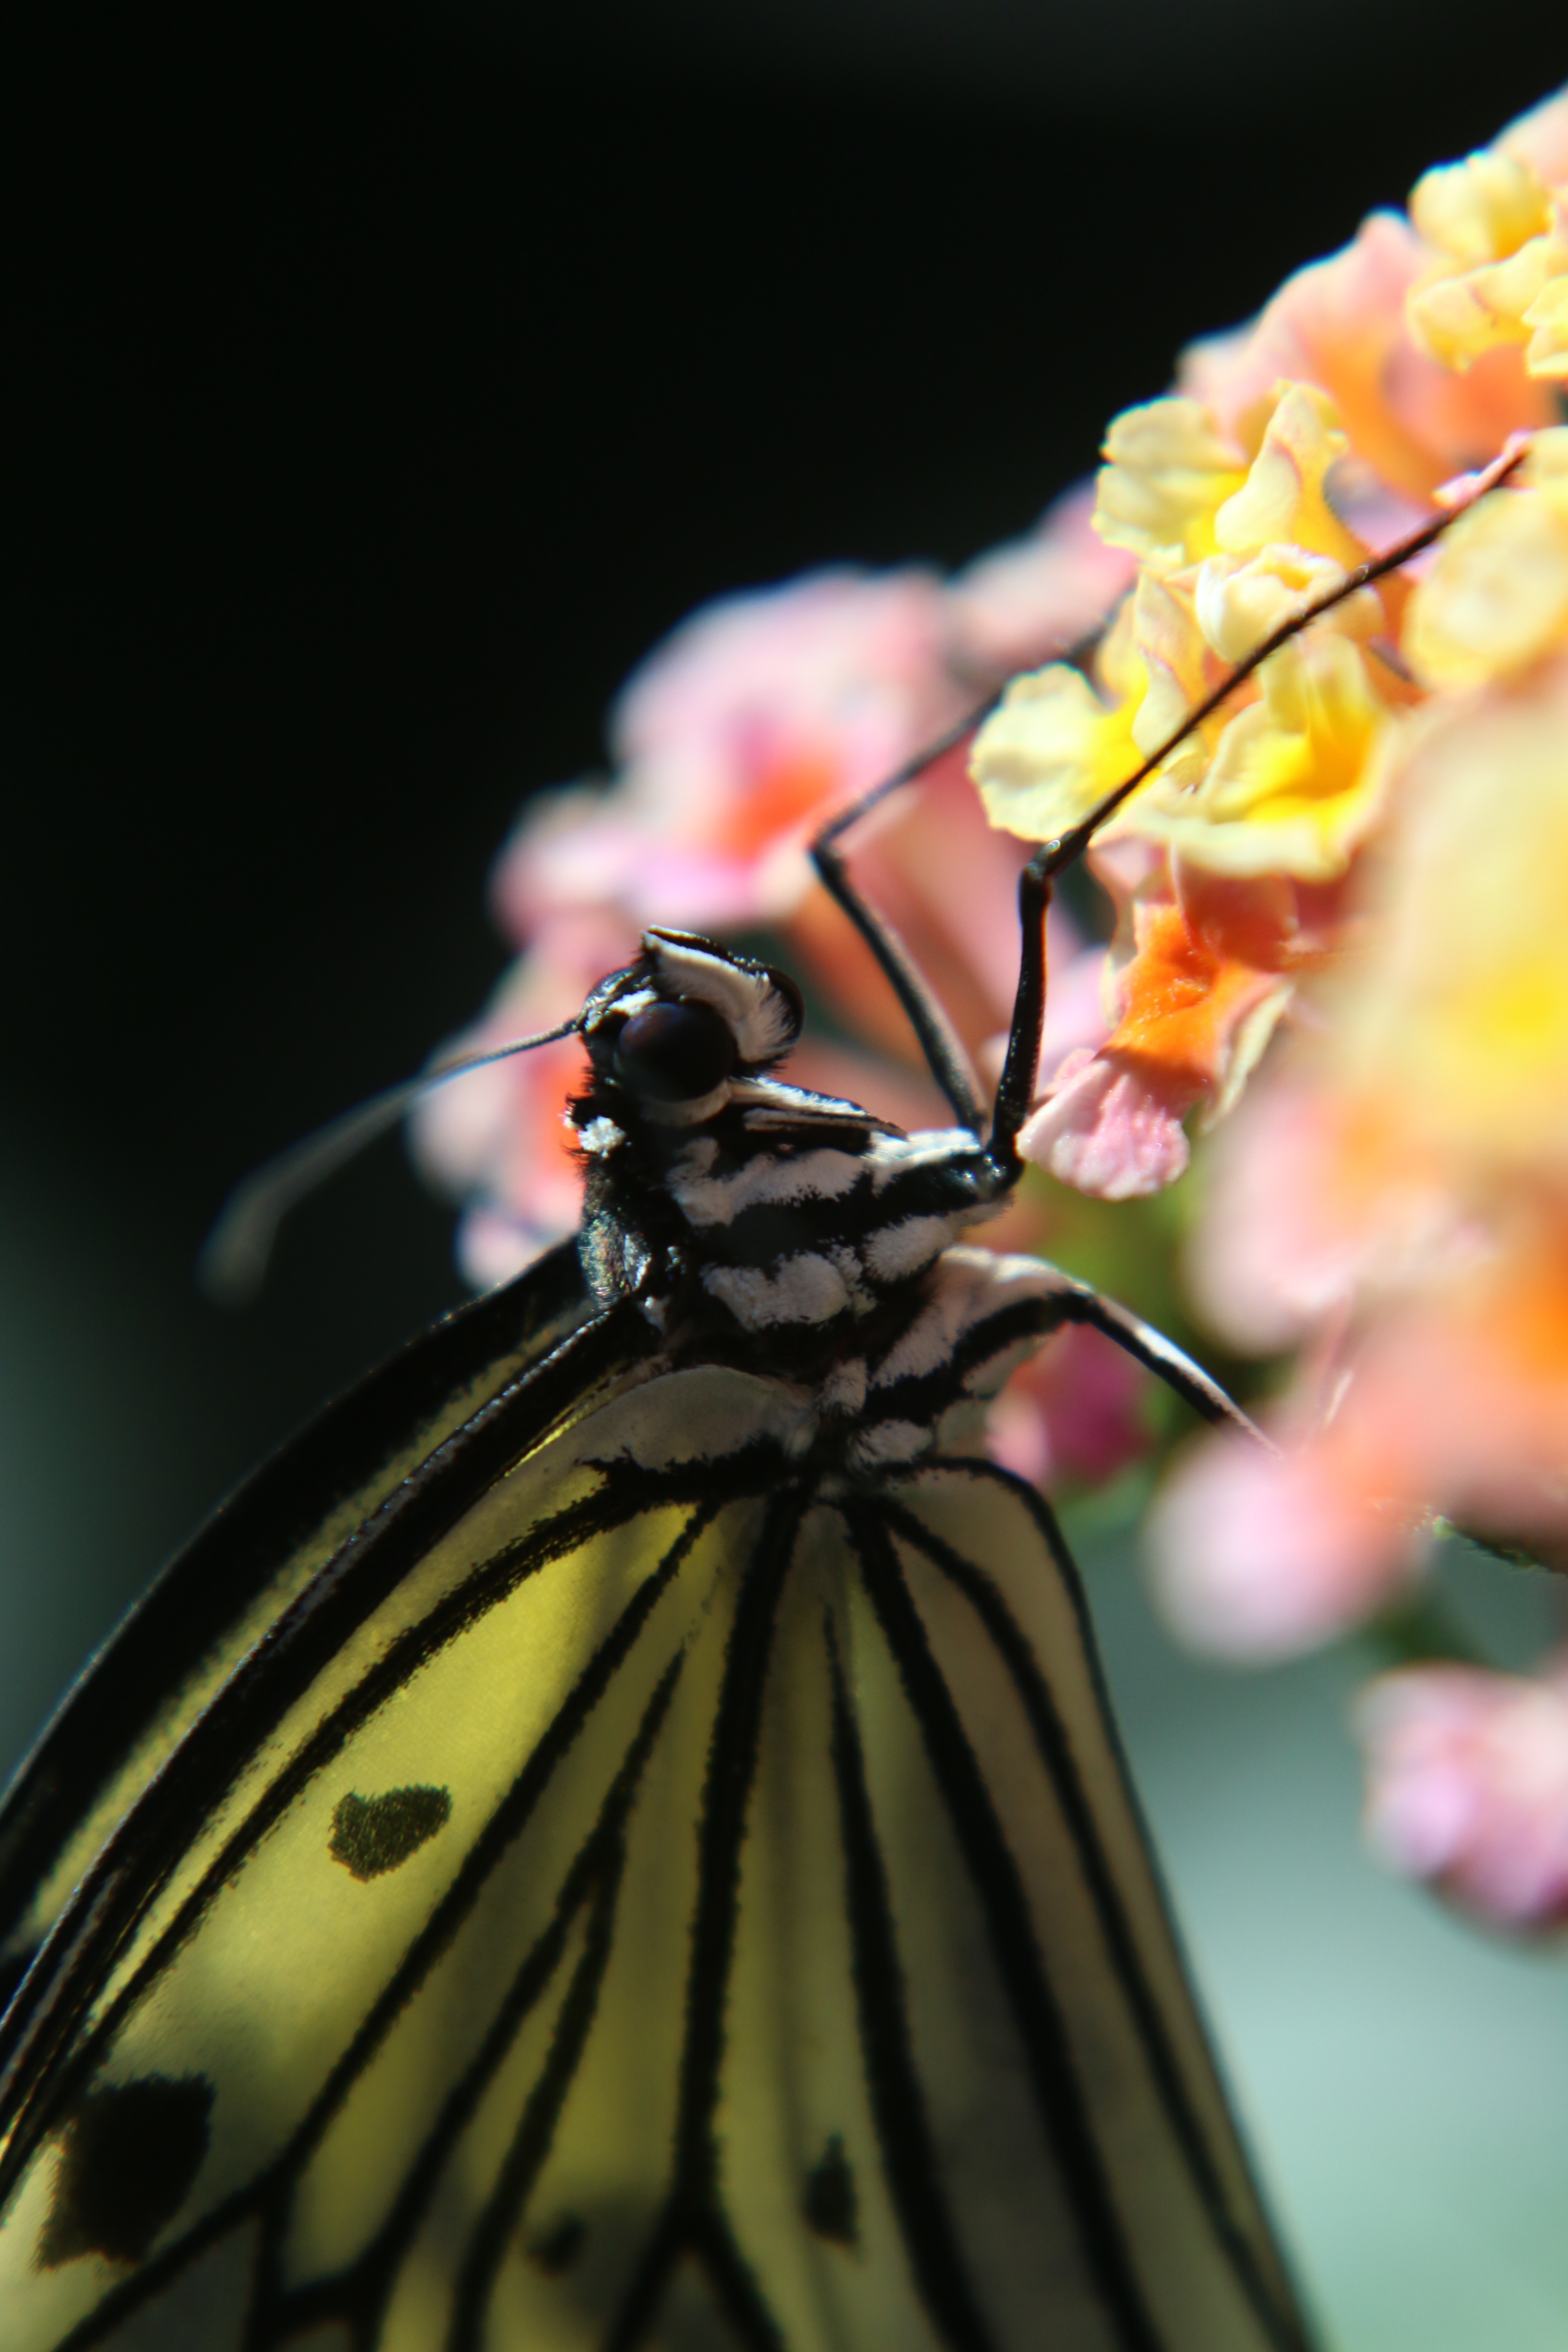
photography, leaf, flower, petal, color, insect, macro, butterfly, yellow, flora, fauna, invertebrate, close up, monarch butterfly, compound, macro photography, arthropod, pollinator, moths and butterflies